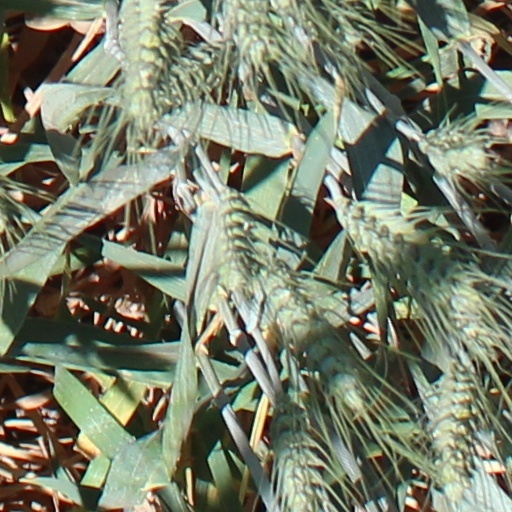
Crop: wheat